Scînteia

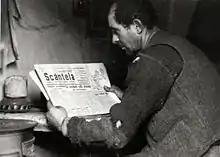
Miner reading "Scânteia" in 1944

"Scânteia" reemerged as the official voice of the Communist Party of Romania on August 15, 1931, being published clandestinely in Bucharest until 1940, when the hostility between Romania and the Soviet Union grew to a level where a crackdown on communist propaganda became imminent.